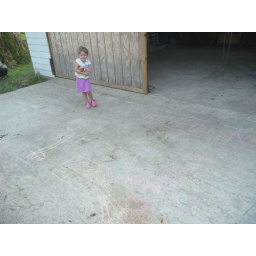
The little girl made a chalk drawing of their house hit by a tree.